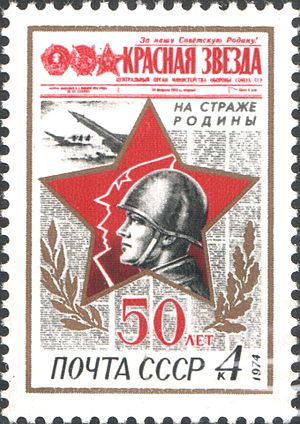
Krasnaja Svesda
Krasnaja Svesda på frimærke
Krasnaja Svesda var det sovjetiske militærs avis. Den blev grundlagt den 1. januar 1924. I dag hedder avisen "Ruslands forsvarsministeriets centralorgan"